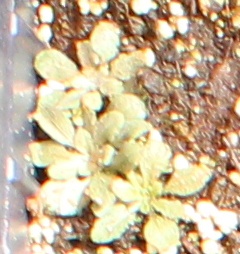
Label: Horseweed